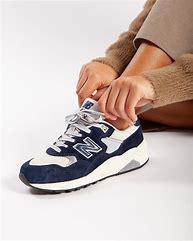
Brand: New
Model: Balance New Balance 580